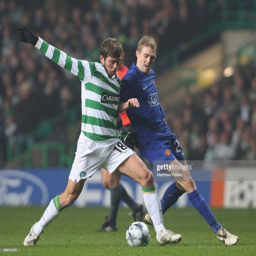
football players of battle for the ball during the game .